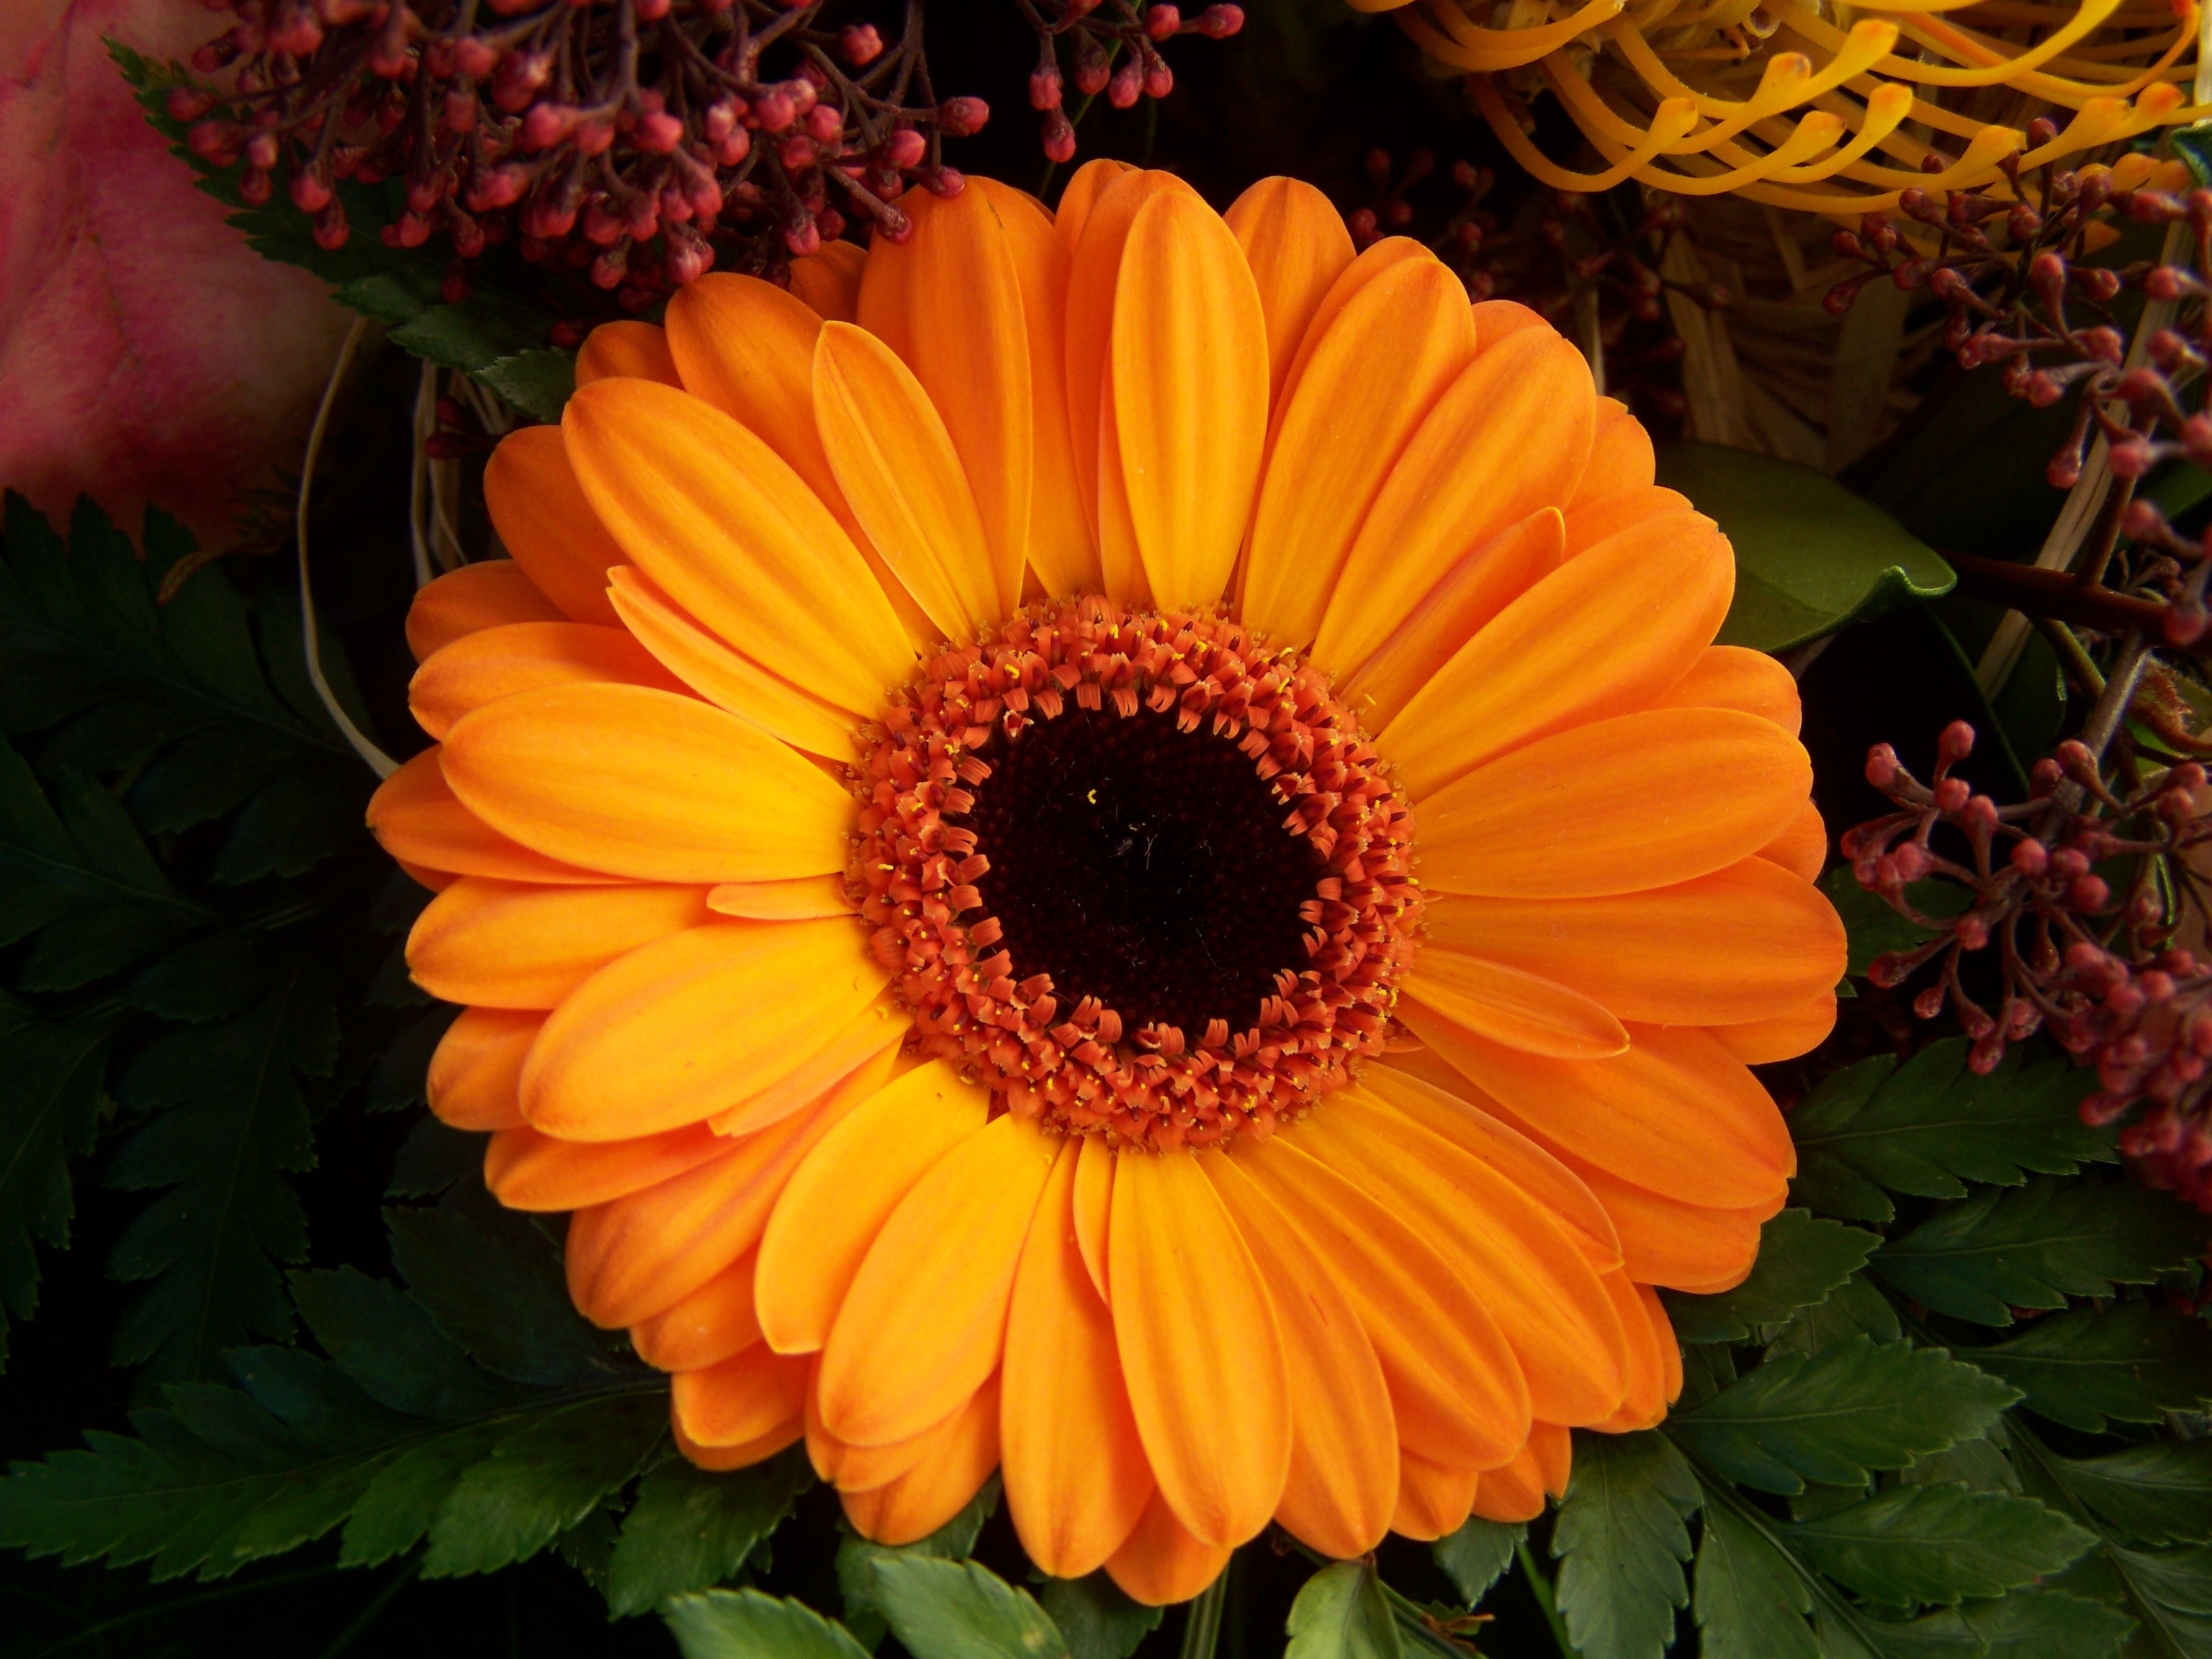
plant, flower, petal, yellow, flora, sunflower, cut flower, gerbera, floristry, orange flower, flowering plant, daisy family, calendula, annual plant, land plant, blanket flowers